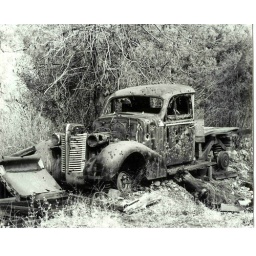
Abandoned pickup truck near lake Berryessa.Camera Nikon FE